Evil Geniuses

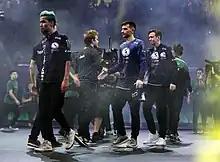
Evil Geniuses' post-match handshake with OG at The International 2018

After the International 2011, Evil Geniuses announced their new "Dota 2" team in October 2011. This roster included Clinton "Fear" Loomis, Rasmus Berth "MiSeRy" Filipsen, Jimmy "DeMoN" Ho, Amel "PlaymatE' Barudzija, and Pers Anders Olsson "Pajkatt" Lille.